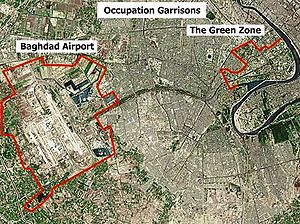
Den grønne zone
Den grønne zone i Bagdad, samt Bagdads lufthavn
Den grønne zone, er et område på ca 10 km² i det centrale Bagdad, i Irak. Zonen var hjemsted for koalitionsstyrkernes styre af landet, efter invasionen af Irak i 2003, og er fortsat hjemsted for de fleste udlændinge i byen, heriblandt repræsentanter for amerikansk militær, journalister og virksomheder. Zonens officielle navn er den internationale zone, men det mest brugte navn er stadig den grønne zone. I kontrast hertil taler man om den Røde Zone, som det område af Bagdad der ligger uden for de bombesikre indhegninger. Begge betegnelser er oprindeligt det amerikanske militærs navne for områderne.